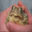
Label: frog